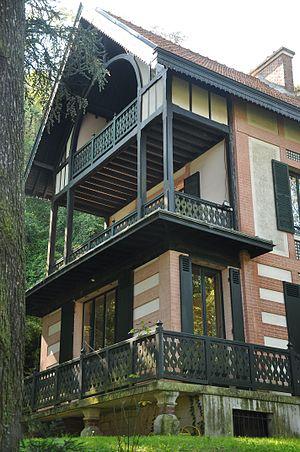
Chalet d'Ivan Tourgueniev, un célèbre écrivain russe à Bougival dans les Yvelines en France This building is inscrit au titre des Monuments Historiques. It is indexed in the Base Mérimée, a database of architectural heritage maintained by the French Ministry of Culture,
Le musée Ivan-Tourgueniev est situé au 16 rue Yvan Tourgueneff à Bougival, dans les Yvelines.
Cet article recense les monuments historiques du nord des Yvelines, en France.